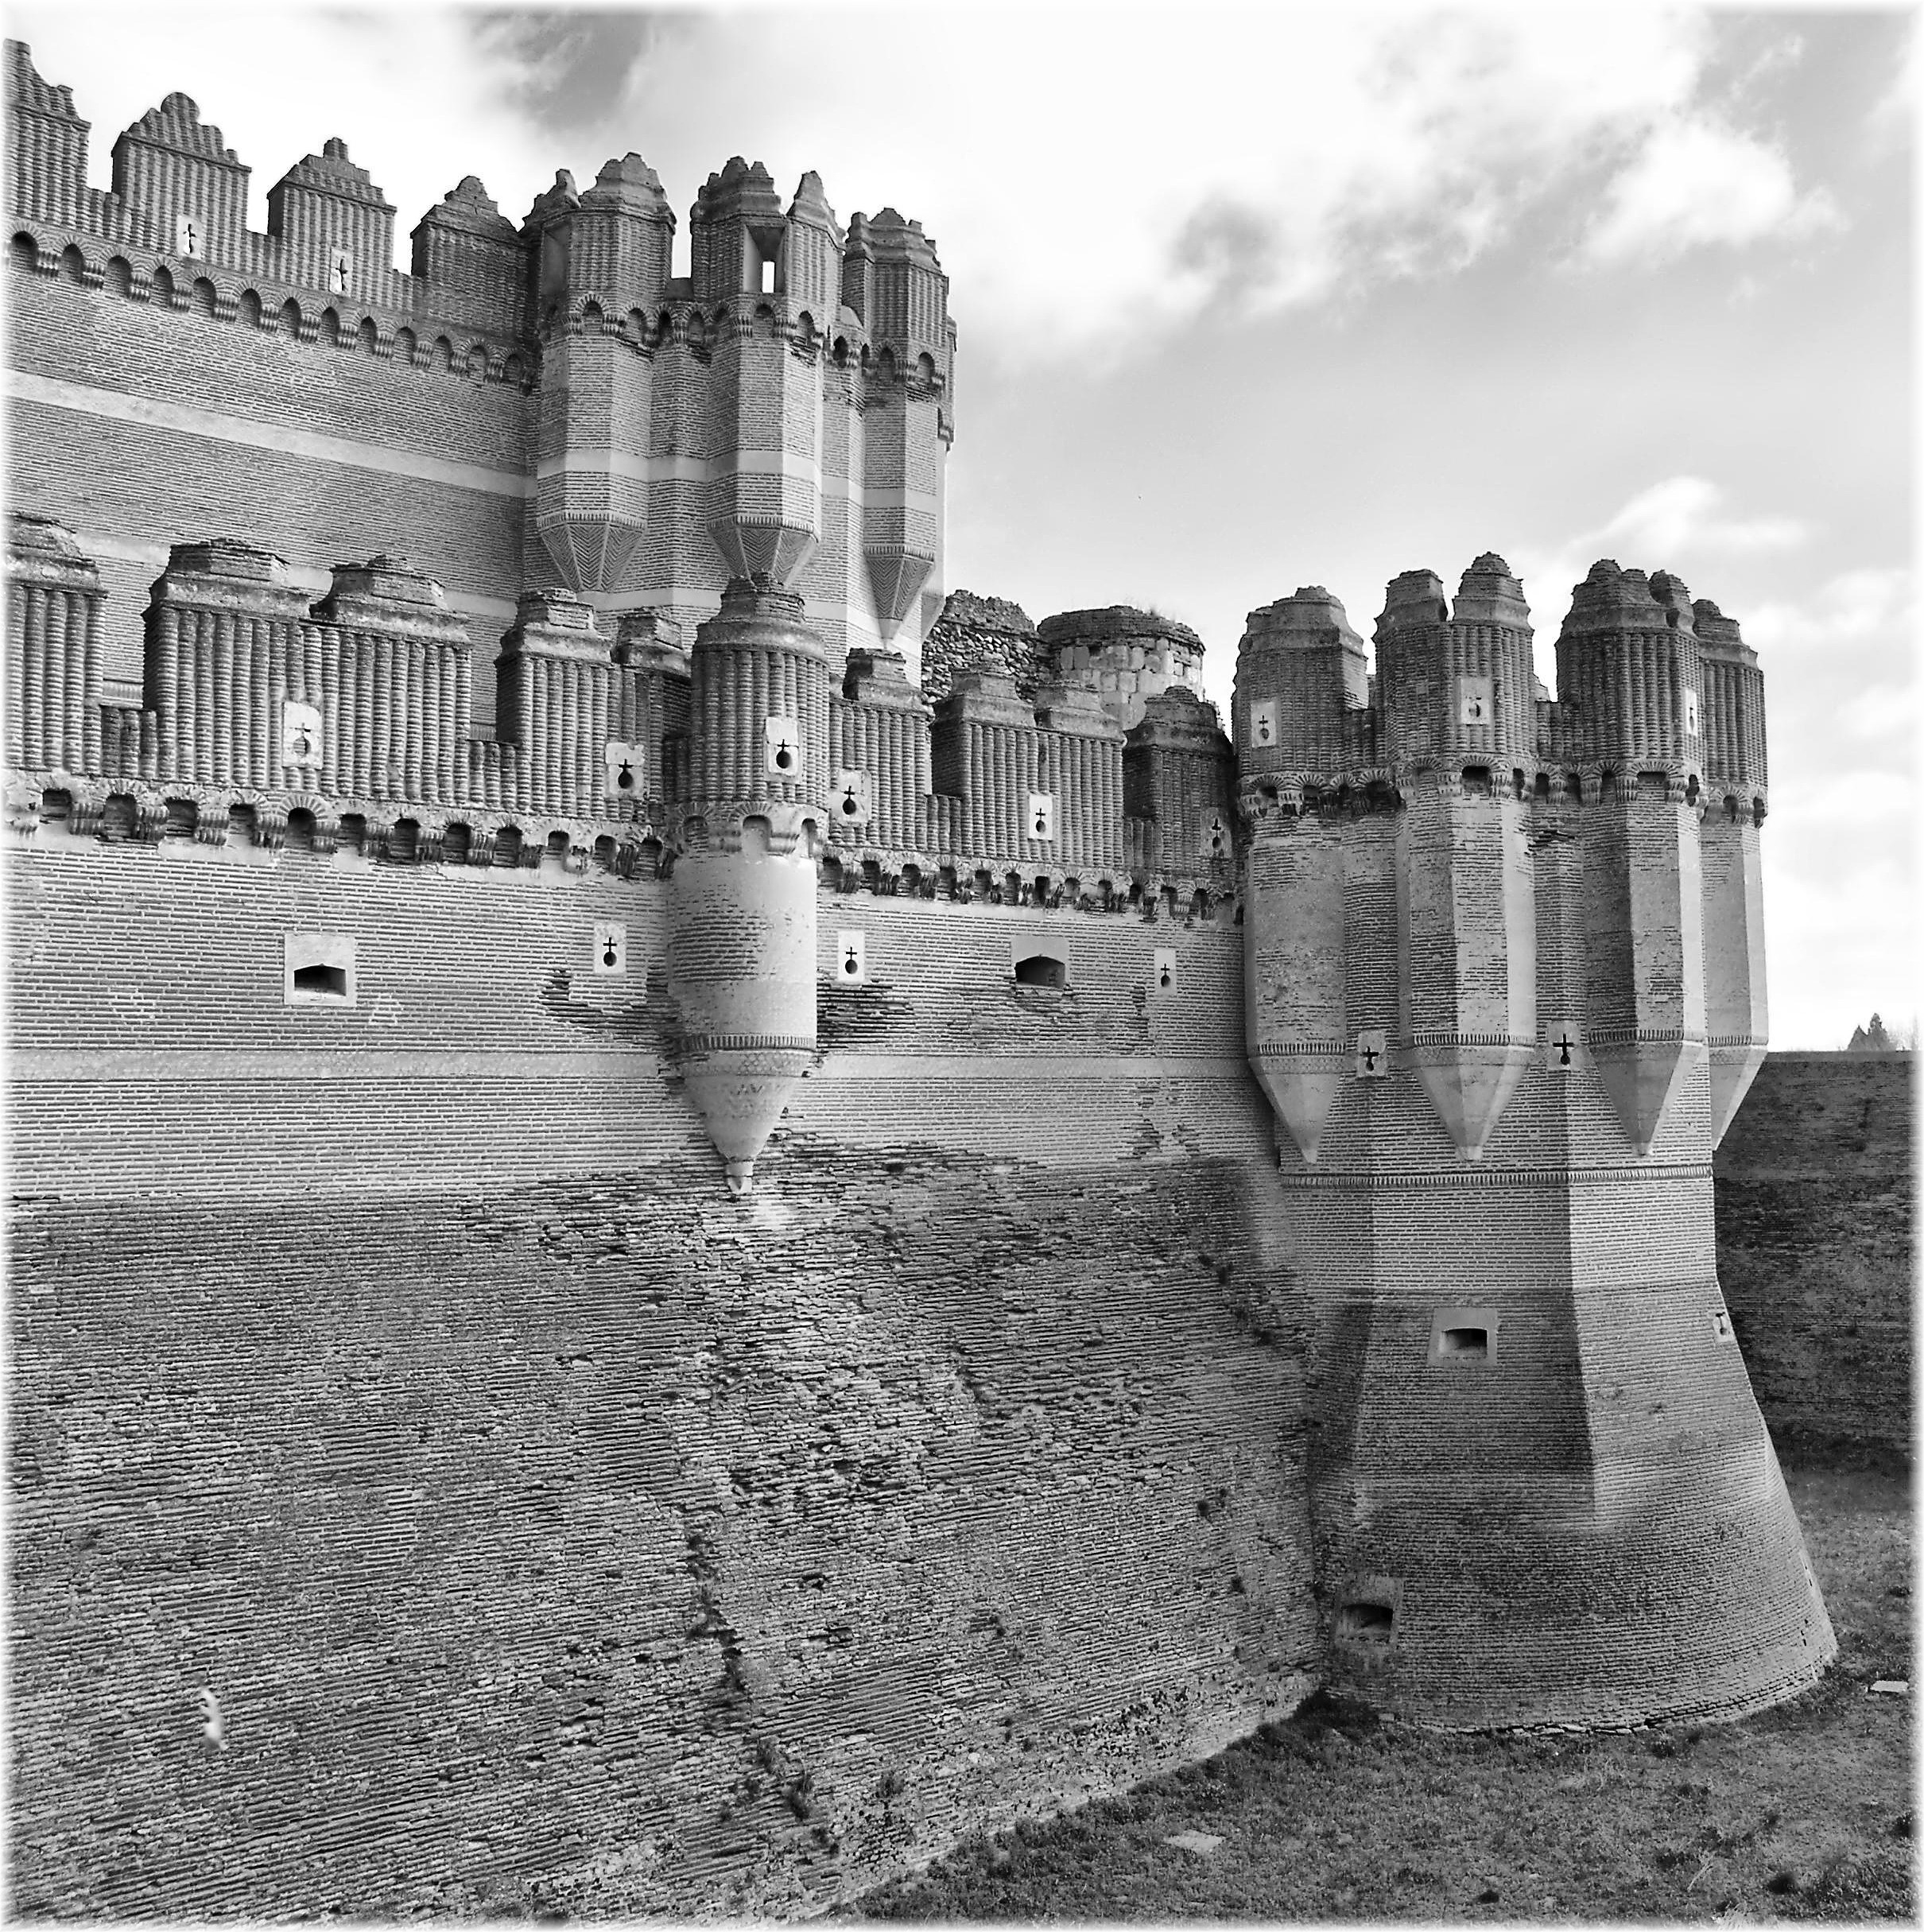
black and white, monument, column, castle, landmark, monochrome, temple, ruins, history, monochrome photography, ancient history